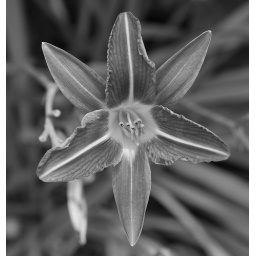
typical monocot flower parts in &amp;quot;threes&amp;quot; - 3 heavily striped and wrinkled inner petals, three delicately veined and striped outer petals.